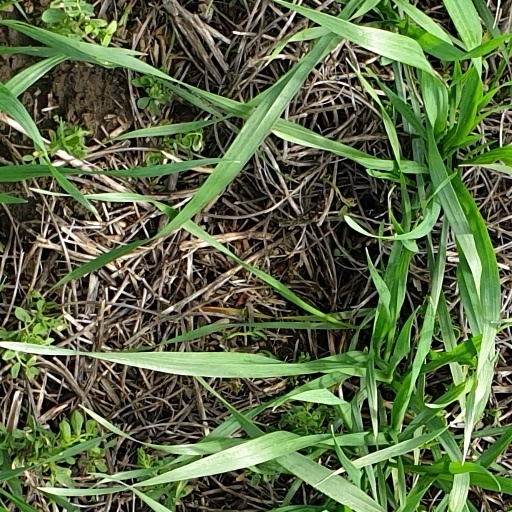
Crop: wheat